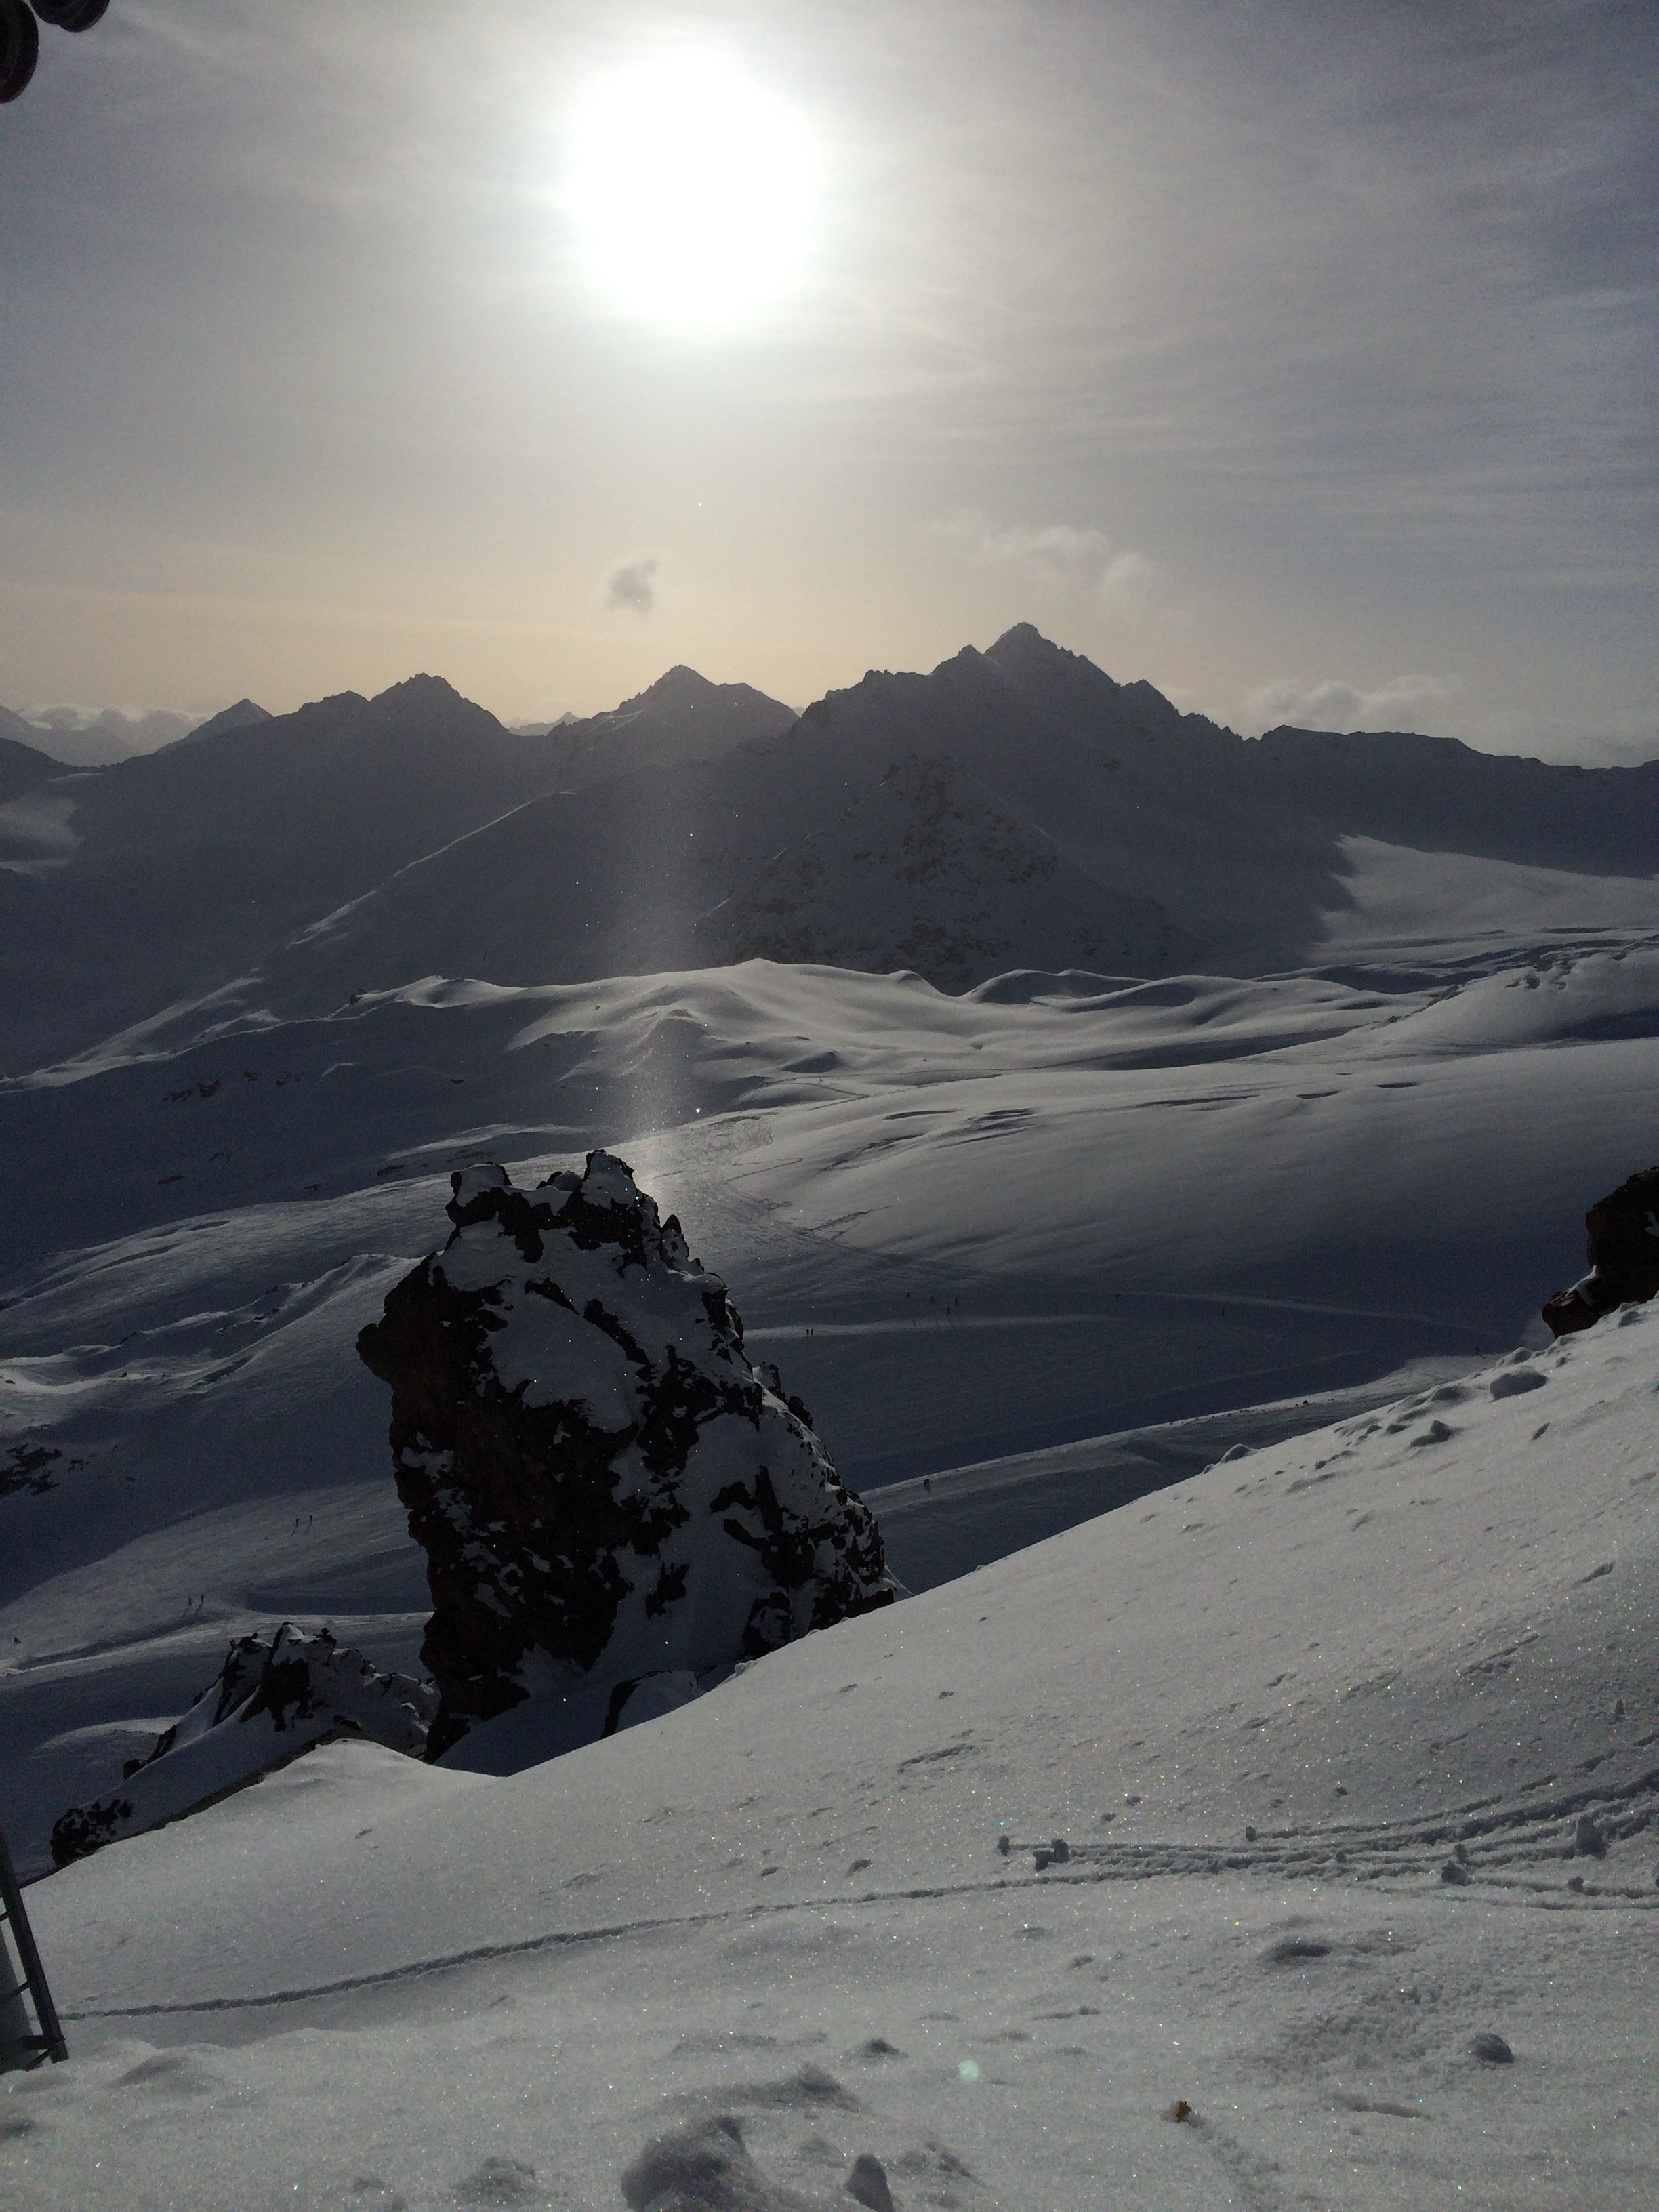
mountain, snow, winter, cloud, sunrise, sunlight, morning, mountain range, ice, weather, arctic, season, ridge, summit, mountaineering, winter sport, alps, landform, ski touring, atmospheric phenomenon, mountainous landforms, geological phenomenon